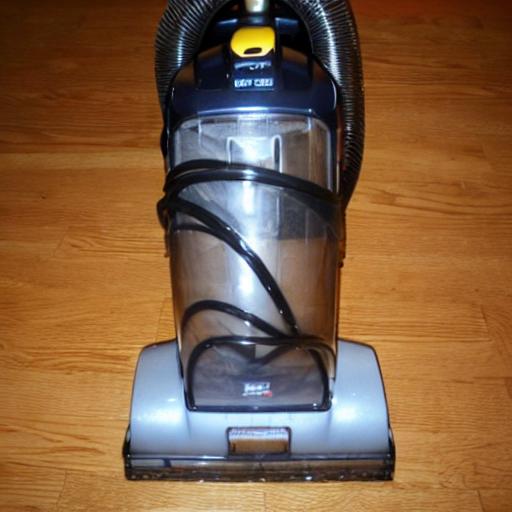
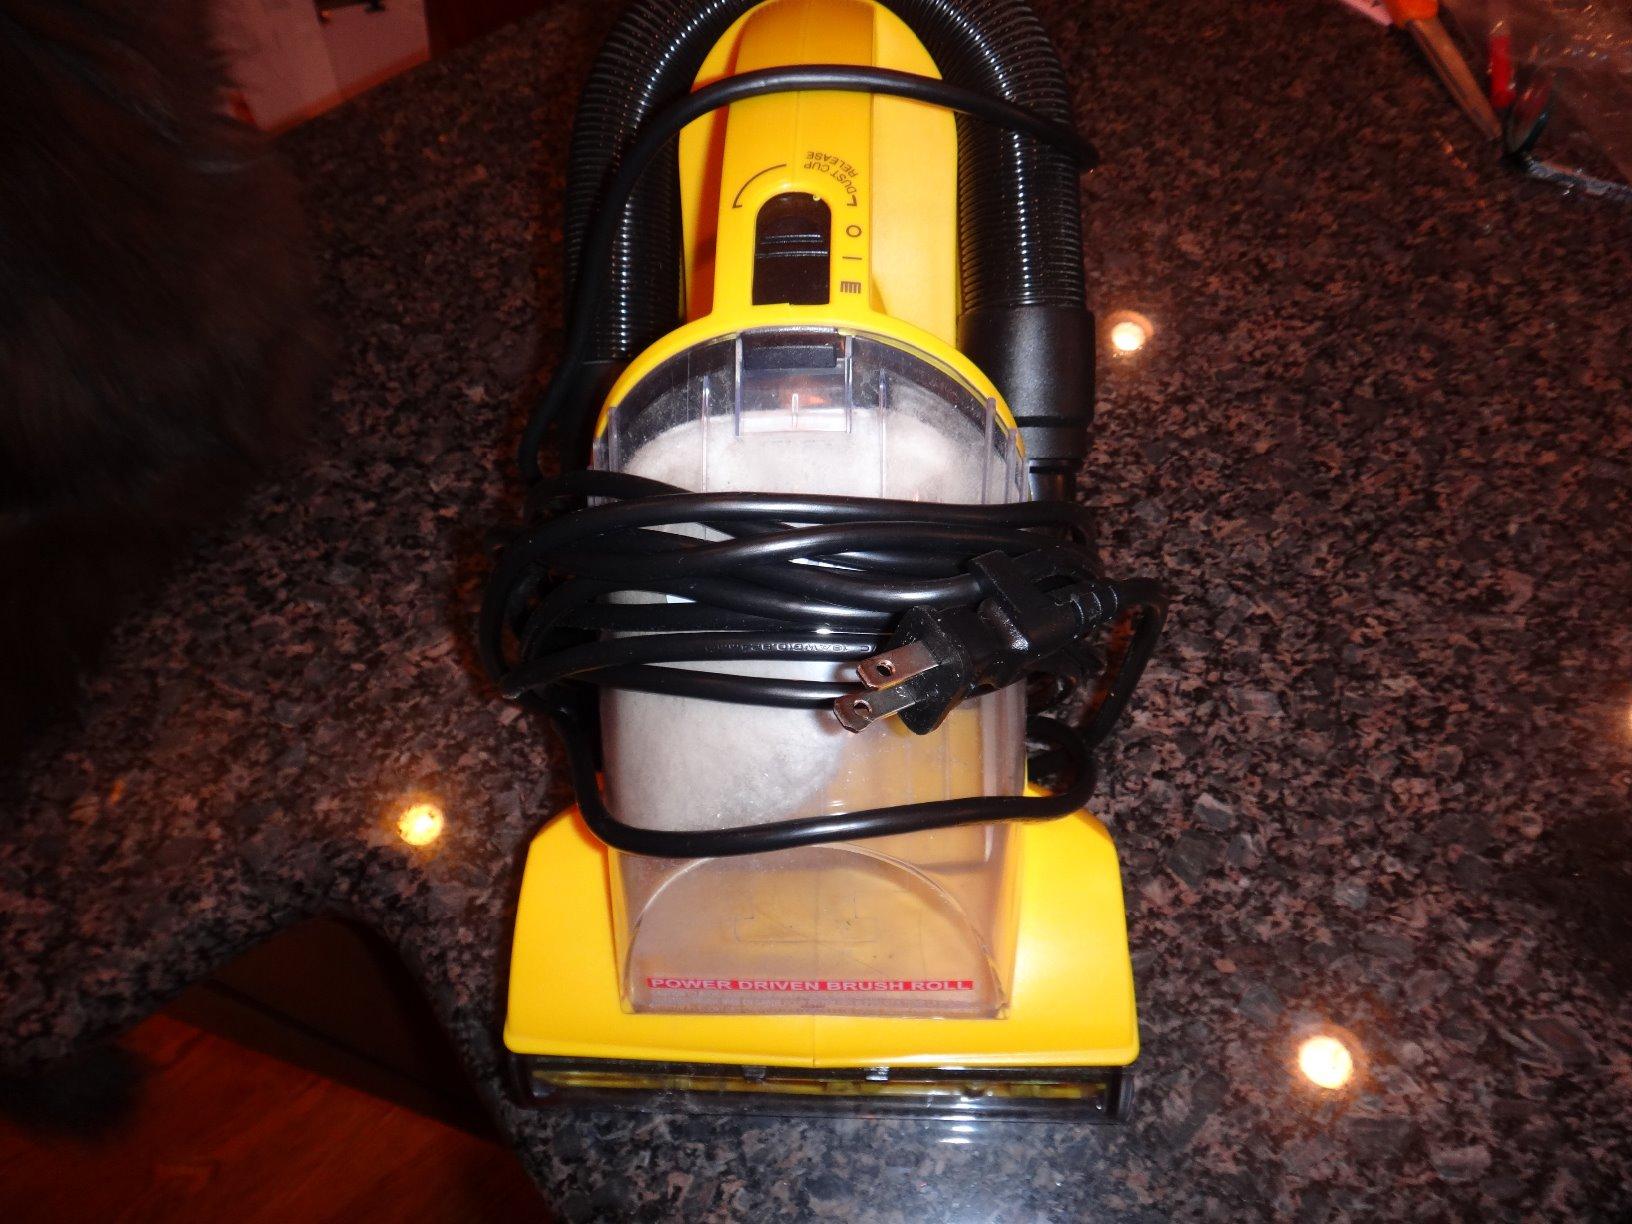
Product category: items_vacuum
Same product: no